Thames sailing barge

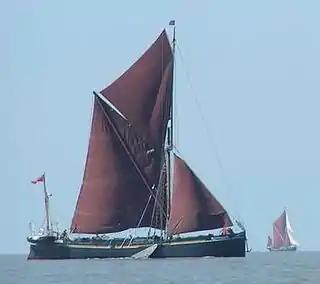
Thames sailing barges, with typical red-brown sails, in the East Swin, off Foulness Point

The flat-bottomed hull made these craft extremely versatile and economical. They could float in as little as of water and could dry out in the tidal waters without heeling over. This allowed them to visit the narrow tributaries and creeks of the Thames to load farm cargoes, or to dry out on the sand banks and mudflats to load materials for building and brickmaking (it was no coincidence that their use peaked while London was expanding rapidly). The main mast could be lowered to clear bridges. Furthermore, unlike most sailing craft, these barges could sail completely unballasted — a major saving in labour and time. The predominant rig was spritsail, though there were some that were sloop rigged with a gaff and an overhanging boom, and some that were ketch rigged. Mulies were rigged spritsail on the main and gaff rigged on the mizzen. The dandy rig had spritsail on the main and a lugsail on the mizzen.